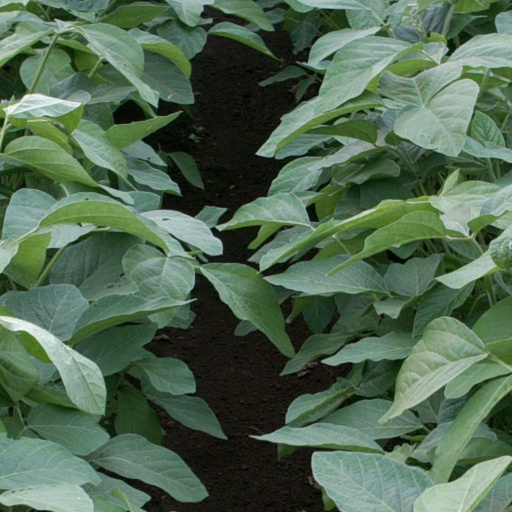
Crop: soybean